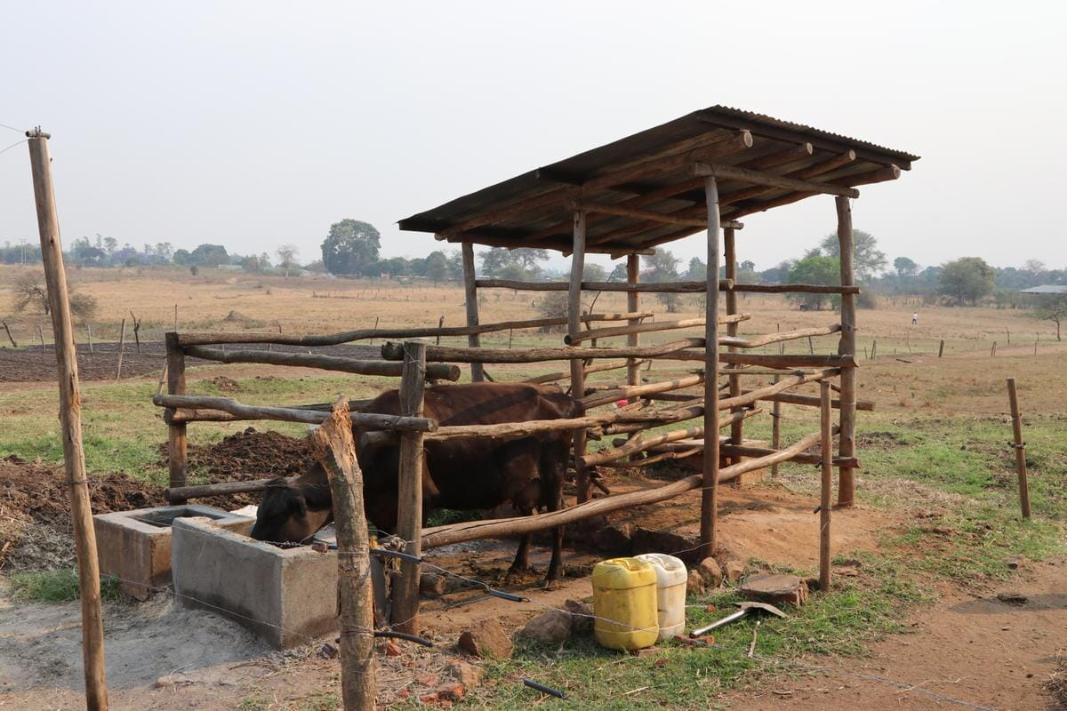
Picha hii naona mzinga ambayo imetengenezwa na hapo chini ni miti kule juu mahali ambapo Kuna bati na pia imetengenezwa mahali pa kuweka maji na kwenye iyo mgomba kutoka hapo naona mitungi mbili imewekwa hapo.